Alexander Robertson & Sons

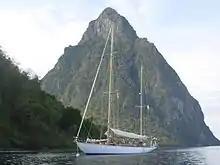
"Lone Fox" in St Lucia, 2007

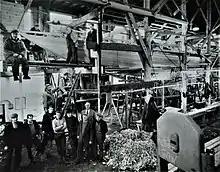
The first modern 12-Metre yacht 'Sceptre', built for the America's Cup in 1958. Designer David Boyd in the foreground with his craftsmen

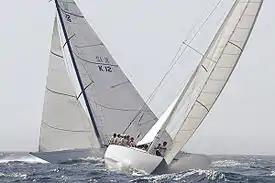
"Sovereign" (background) and "Ikra" (ex Kurrewa V), Valencia Regatta 2007. Courtesy Chris Cameron Photography.

In September 1956 a Royal Yacht Squadron syndicate was formed to build a 12-metre for the 1958 America's Cup. The challenger was selected based on model tank testing and David Boyd's second design was chosen. In October 1957 "Sceptre" was beginning to take shape at Robertson's yard in Sandbank. She was officially launched on 2 April 1958. Some initial testing took place in the Holy Loch, but more extensive trials were carried out in the Solent before she was shipped to America. The "Sceptre" lost to the New York Yacht Club yacht "Columbia" in September 1958.